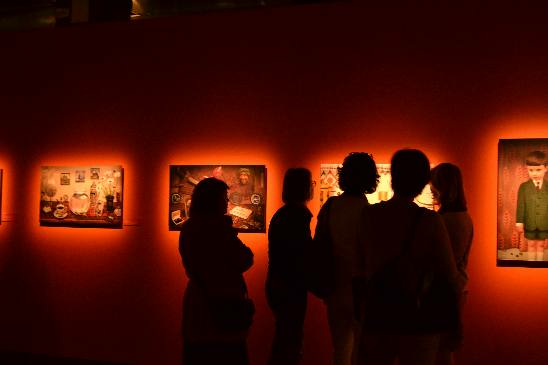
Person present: Yes